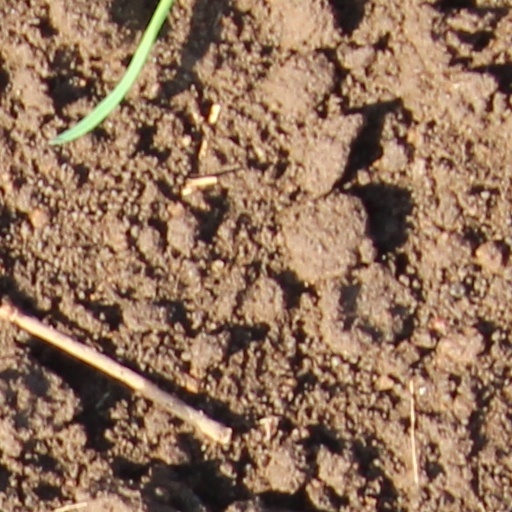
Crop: wheat